Public university

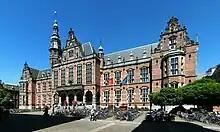
University of Groningen in Groningen, Netherlands

In Ireland, nearly all universities, institutes of technology, colleges, and some third-level institutions are public. The state pays the cost of educating undergraduates, although students must contribute approximately €3,000. There are a few private institutions of higher learning, such as the National College of Ireland. However, none of the private institutions have university status and are highly specialized.